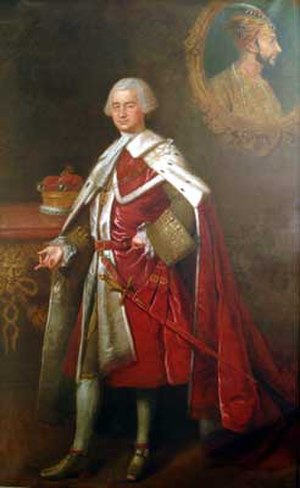
Robert Clive
Lord Clive, 1764.
Generalmajor Robert Clive, 1. baron Clive af Plassey var en britisk officer og kolonialist. Han har fået ære for at sikre Det britiske Ostindiske kompagnis militære og politiske herredømme over Syd-Indien og Bengalen, og for på langt sigt at have sikret Indien og de tilhørende rigdomme til den britiske krone. Han var dermed sammen med Warren Hastings, Bengalens første generalguvernør, en af de vigtigste personer i oprettelsen af det britiske styre i Indien.